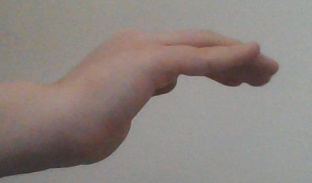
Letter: haa